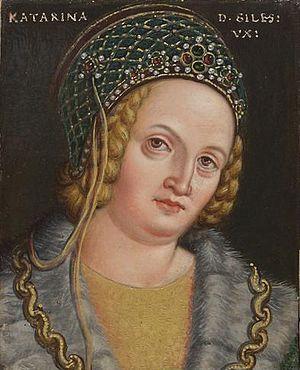
Catherine d'Autriche est la fille aînée de Léopold Ier d'Autriche et de son épouse Catherine de Savoie. Elle est membre de la maison de Habsbourg par naissance et épouse en première noce le sire de Coucy.